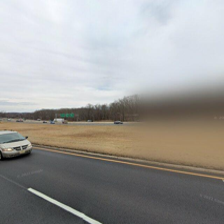
Label: streetView